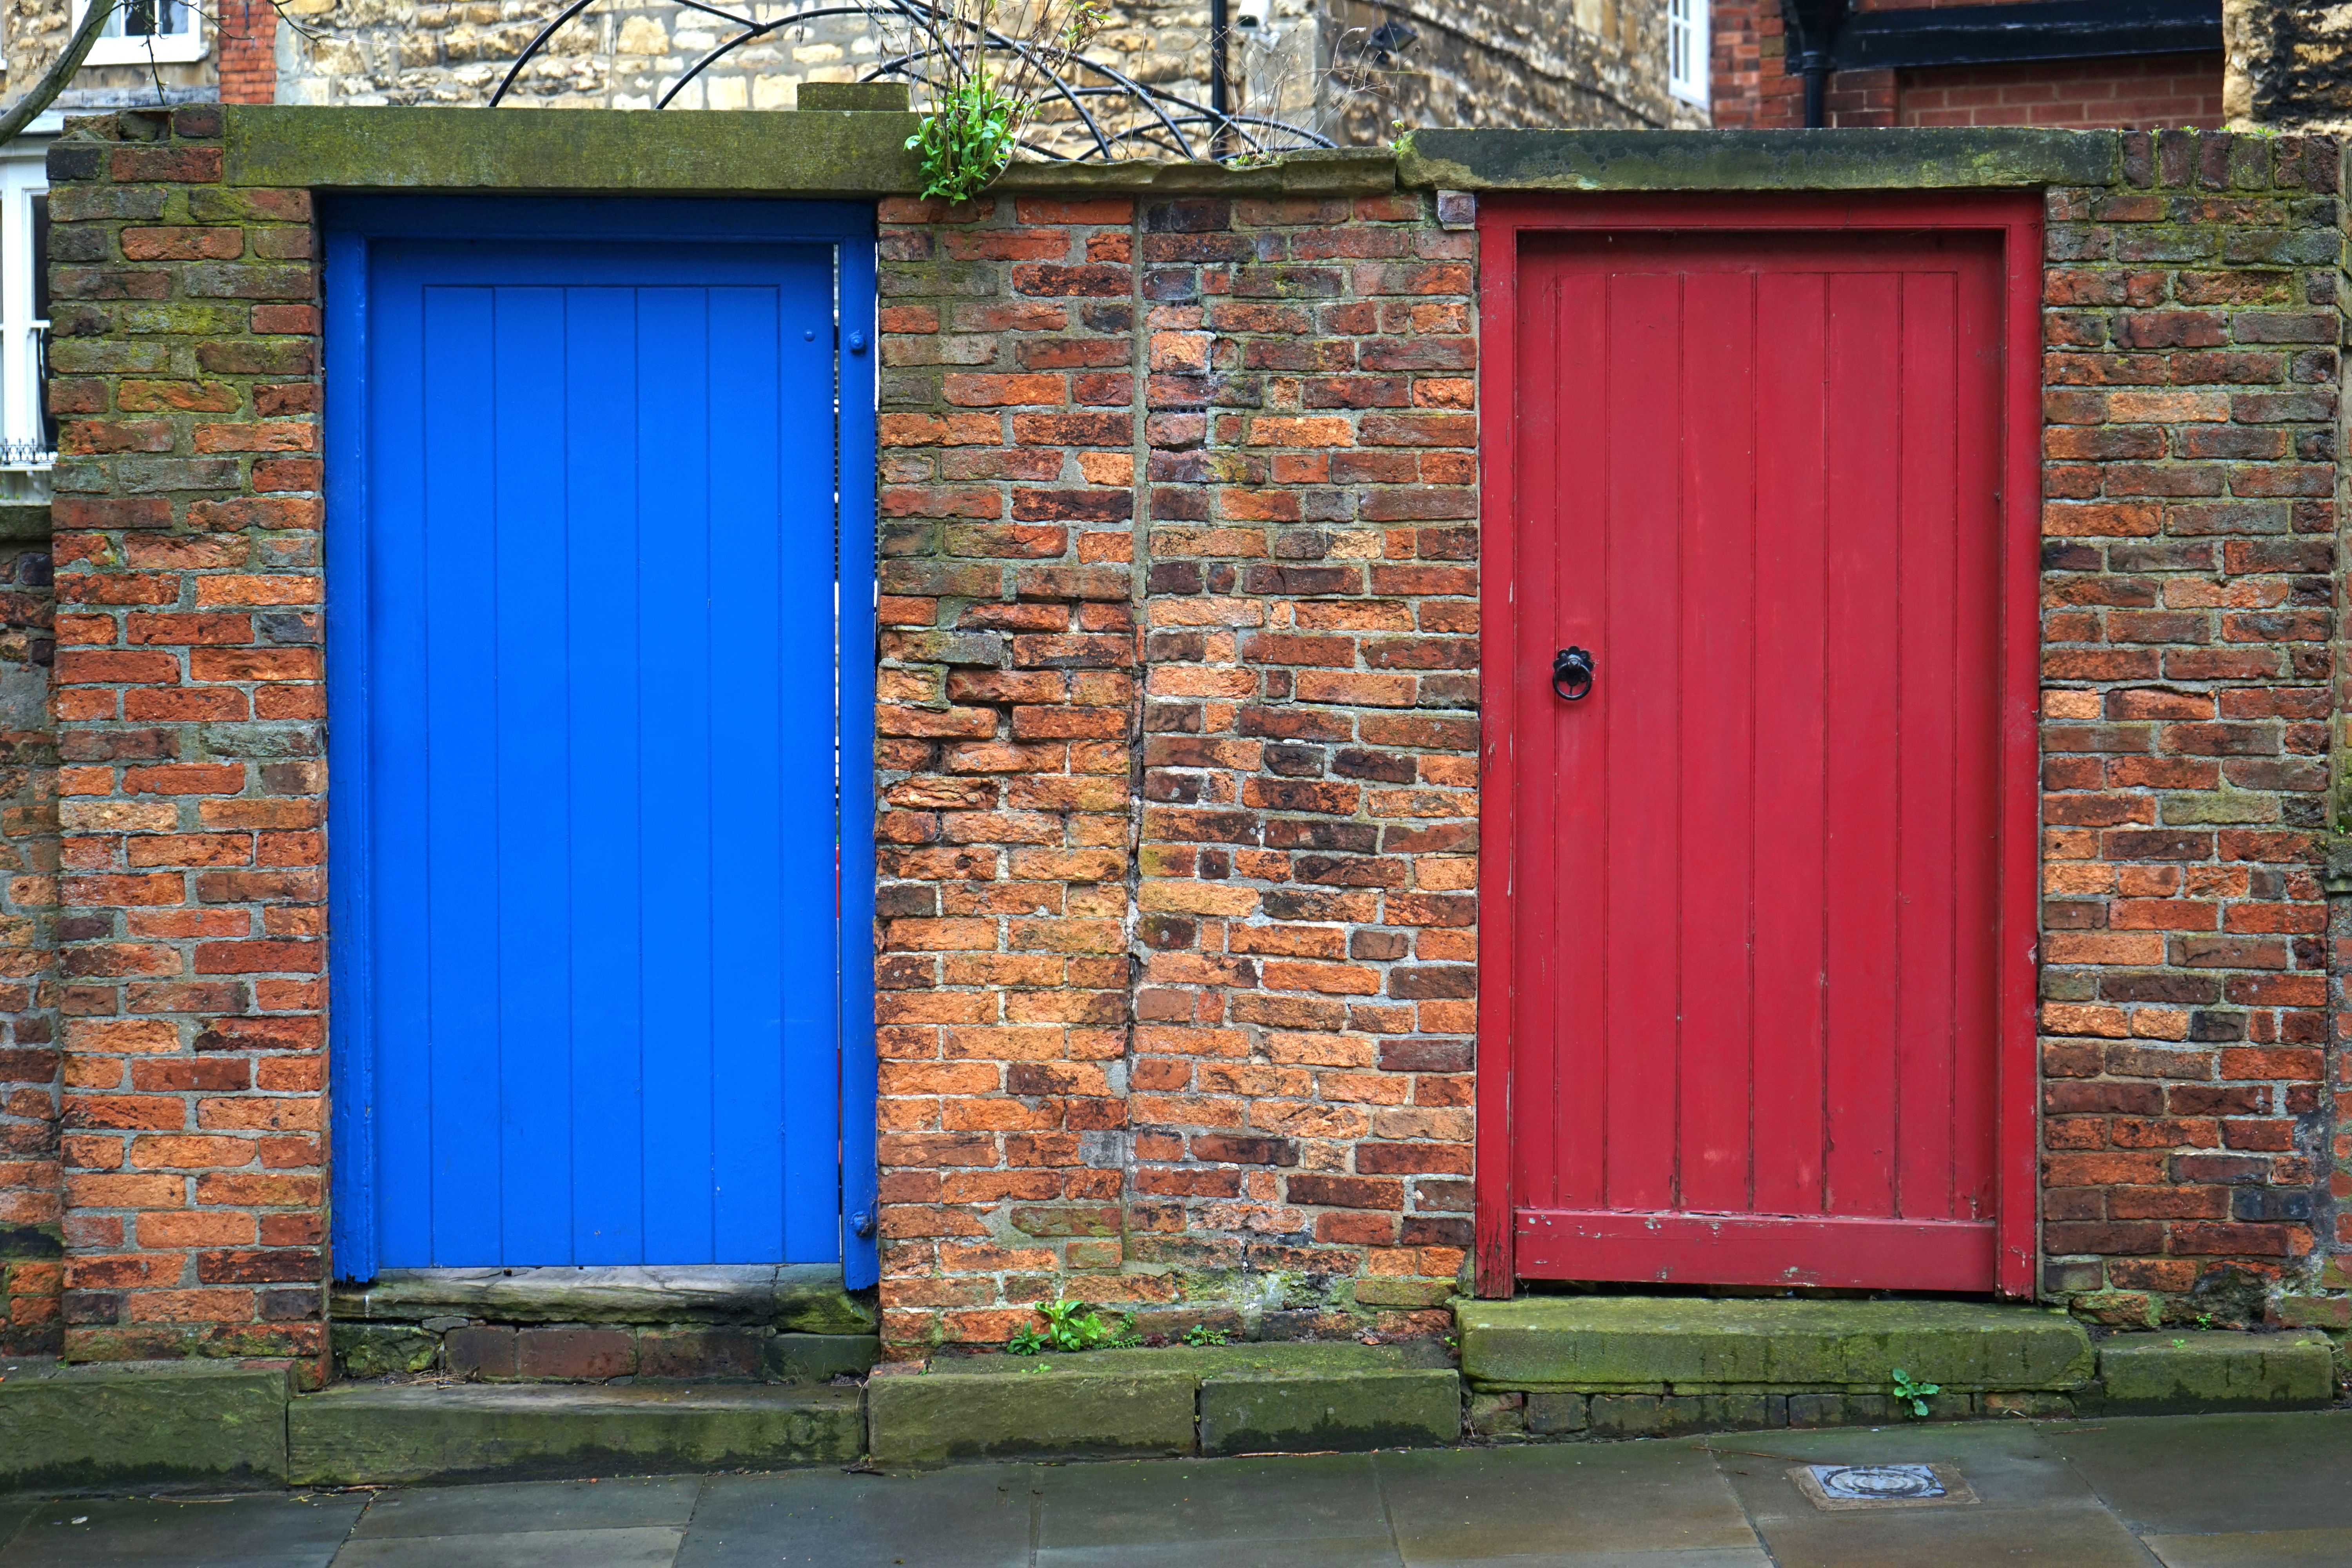
outdoor, fence, wood, house, window, building, old, home, wall, shed, red, entrance, color, facade, property, blue, exterior, residential, gate, brick, door, doorway, interior design, wooden, doors, garage door, window covering